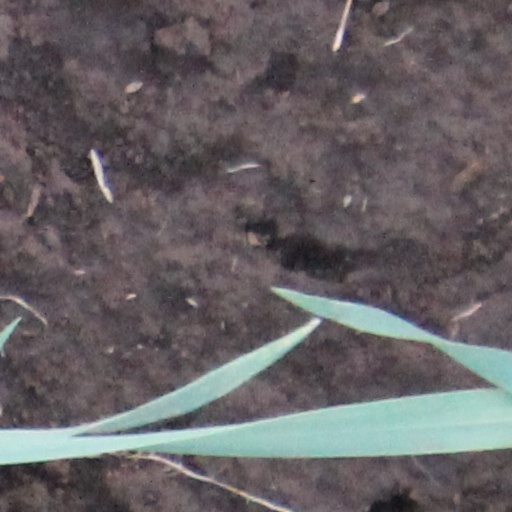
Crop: wheat